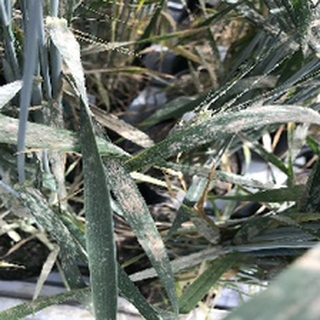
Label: wheat_mildew